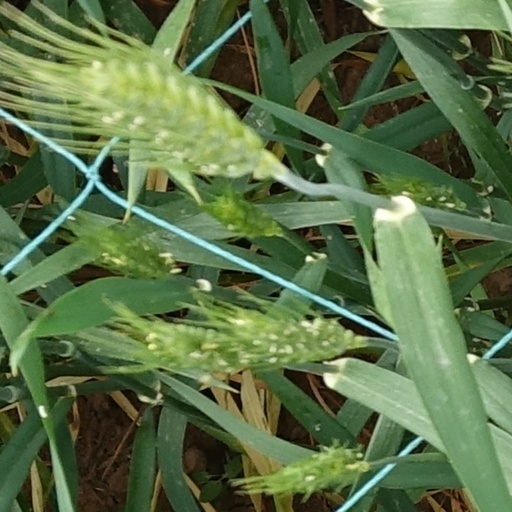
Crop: wheat